List of writers on Jainism

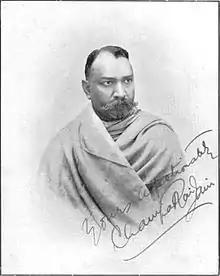
Champat Rai Jain, influential Jain writer of 20th century

This is a list of writers on Jainism. The list should include writers who have Wikipedia articles who have written books about Jainism. Each entry should indicate the writers most well-known work. Multiple works should be listed only if each work has a Wikipedia article.